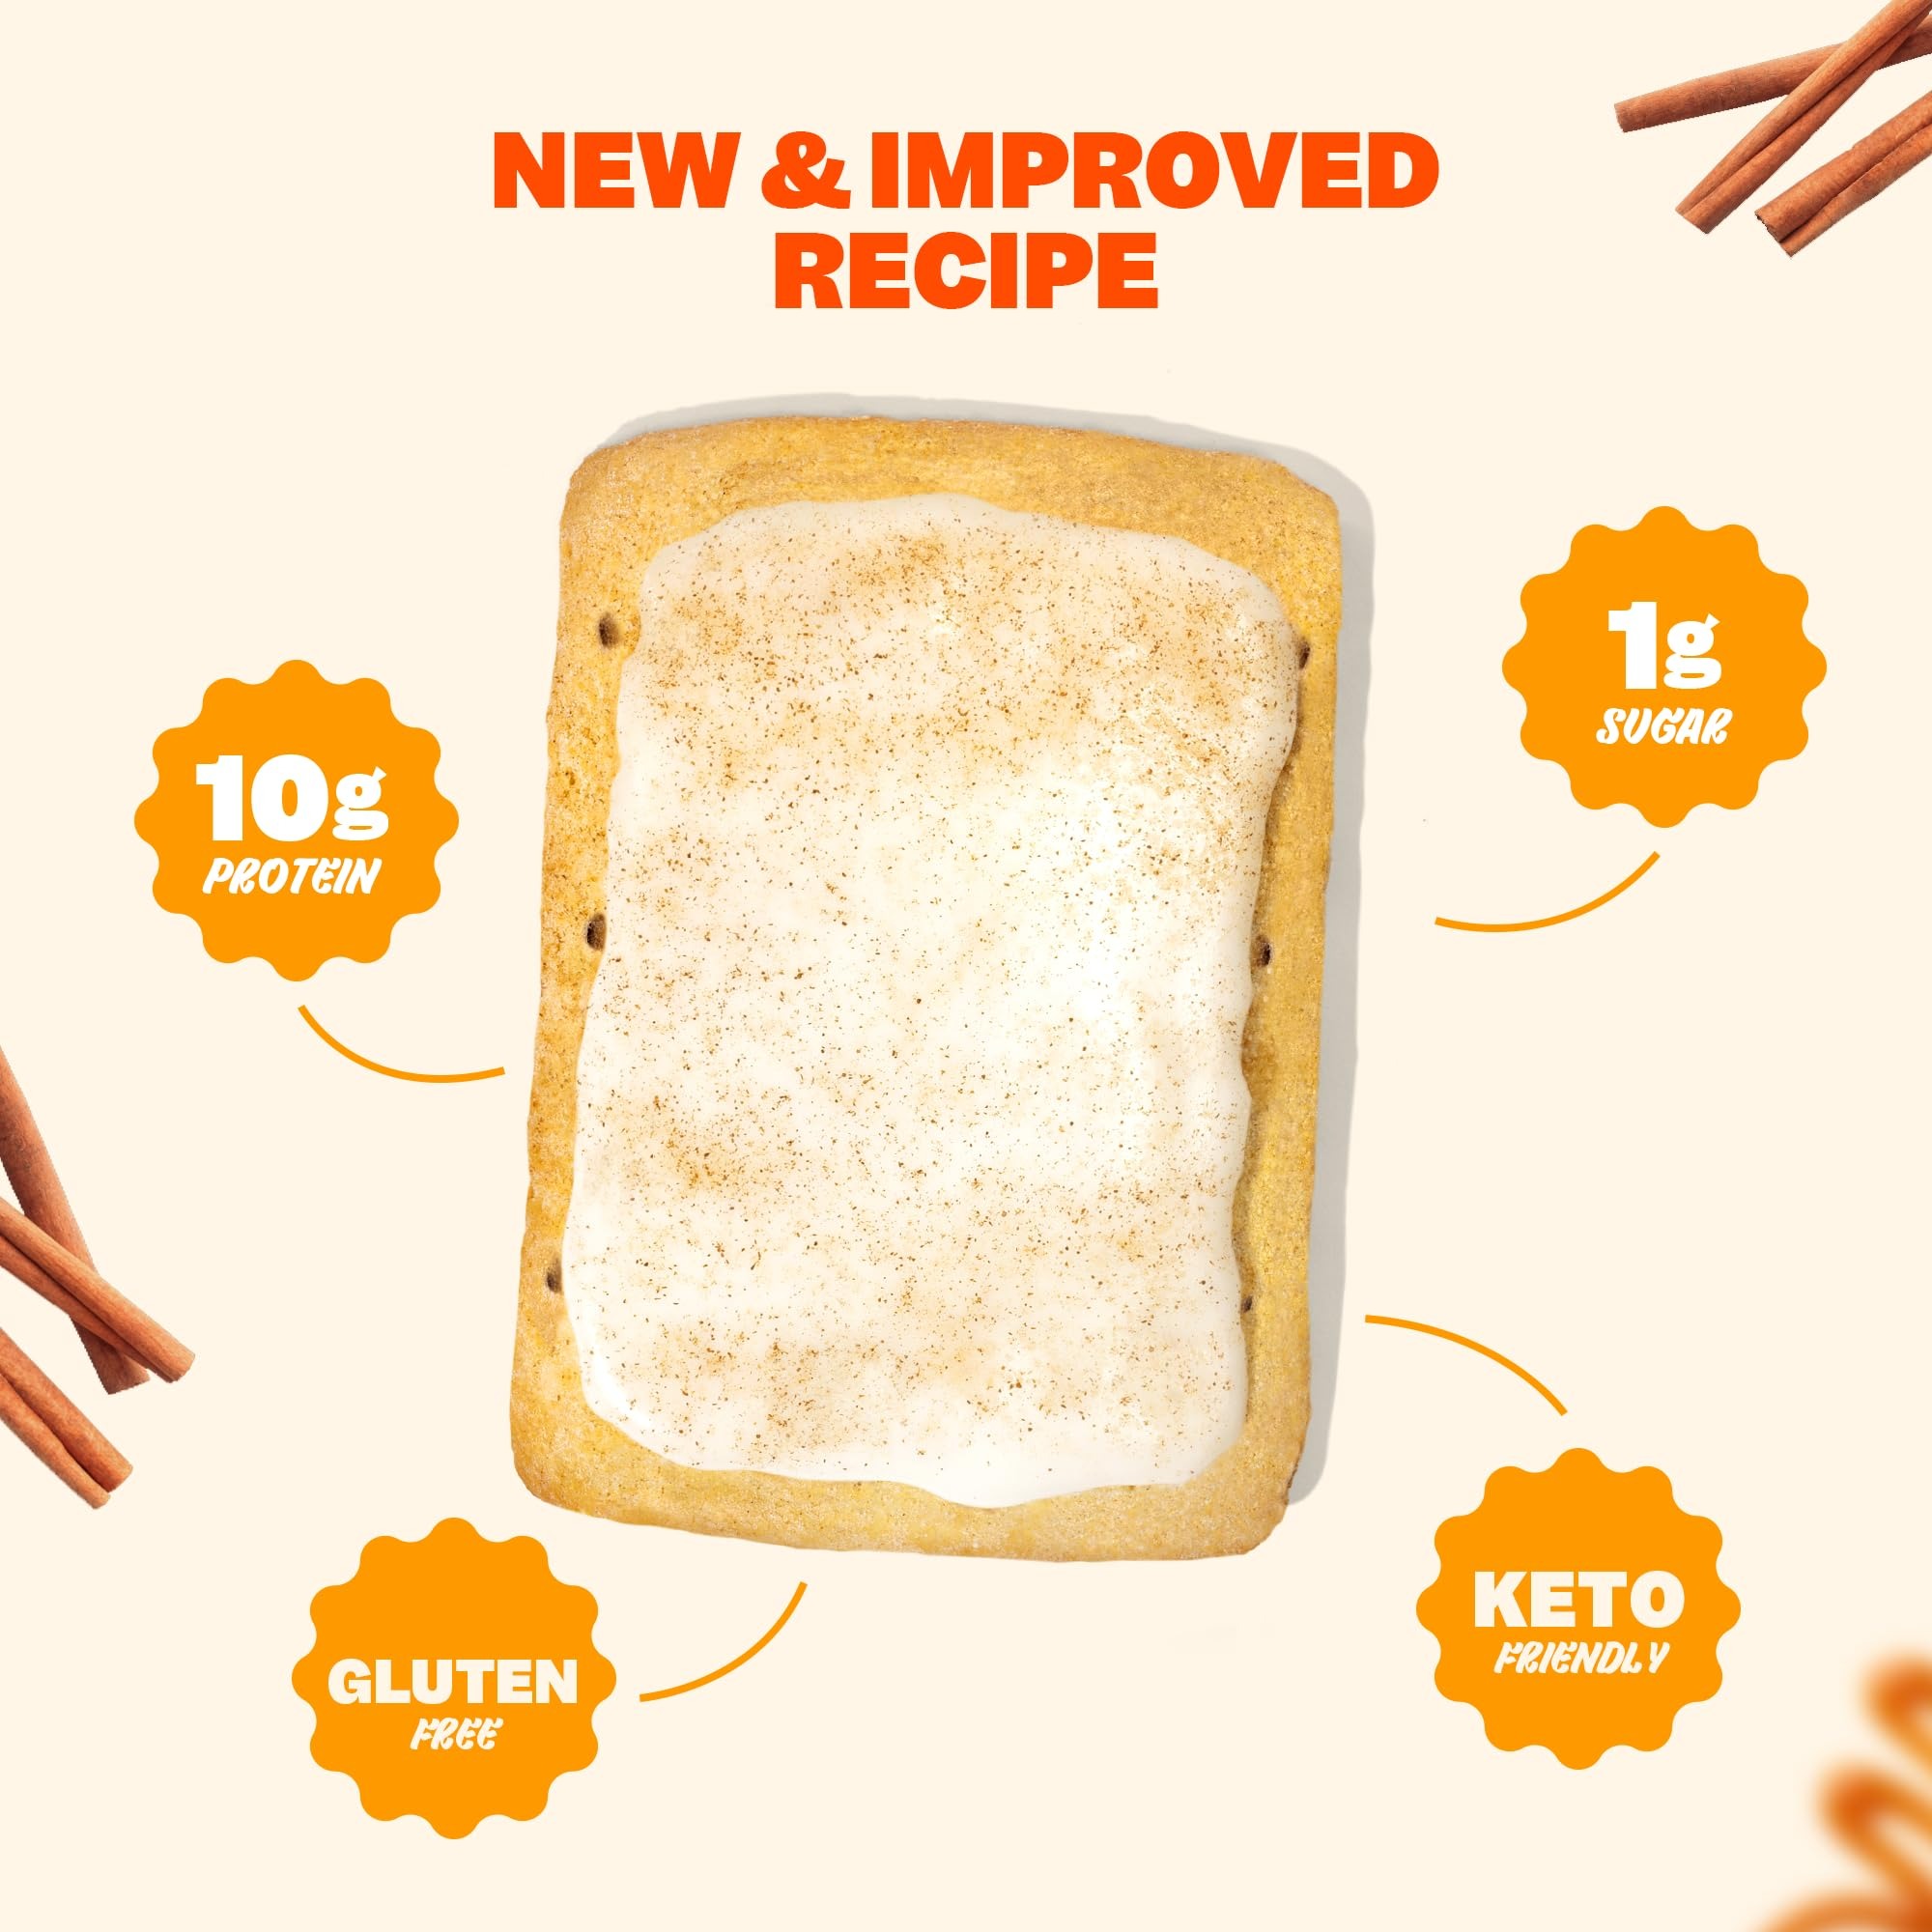
Item Name: FLINGS Toaster Pastries - Cinnamon | High Protein, No Sugar Added, Low Carb, Gluten Free, Keto Friendly | 3 Pack (12 Cinnamon Pastries) | High Protein Keto Breakfast Snack
Bullet Point 1: DISCOVER FLINGS: The future of toaster pastries has arrived! Experience Flings with 10g protein, 15g fiber, 6g net carbs, and just 1g sugar.
Bullet Point 2: FLAVORS YOU'LL LOVE: Dive into delightful tastes of cinnamon, chocolate, and strawberry. Each pastry is a flavor adventure waiting to begin!
Bullet Point 3: KETO & LOW CARB FRIENDLY: A protein pastry with low net carbs and sugar, Flings perfectly fits into your keto or low-carb lifestyle. Enjoy taste without the compromise!
Bullet Point 4: TOP-NOTCH QUALITY: Each Flings gluten free pastry is crafted with premium ingredients, topped with unique, hand-applied icing. A high protein snacks indulge in the healthier side of sweetness while still being gluten free snacks.
Bullet Point 5: A TASTE EXPLOSION: Straight from the wrapper or warmed up, Flings delivers an unforgettable, guilt-free, flavor-filled experience.
Bullet Point 6: POWER YOUR DAY: A keto food packed with nutrition and irresistible taste, Flings is your go-to choice for a gluten free breakfast, snack, or post-workout treat. Here's to healthier indulgence!
Value: 24.9
Unit: Ounce

Price: 7.49